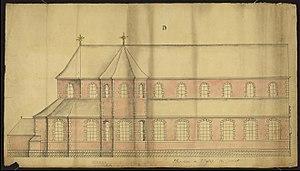
Jumet - Église Saint-Sulpice - Plan, coupes transversale et verticale, et élévation des façades principale et latérale - feuille D
L'église Saint-Sulpice est un édifice religieux situé à Jumet, section de la ville belge de Charleroi, dans la province de Hainaut.